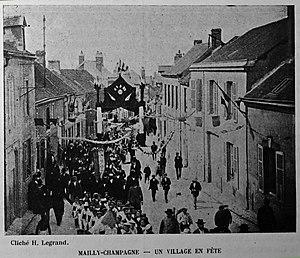
publié dans le ː ""Bulletin de l'œuvre des voyages scolaires""."
Mailly-Champagne est une commune française, située dans le département de la Marne en région Grand Est.